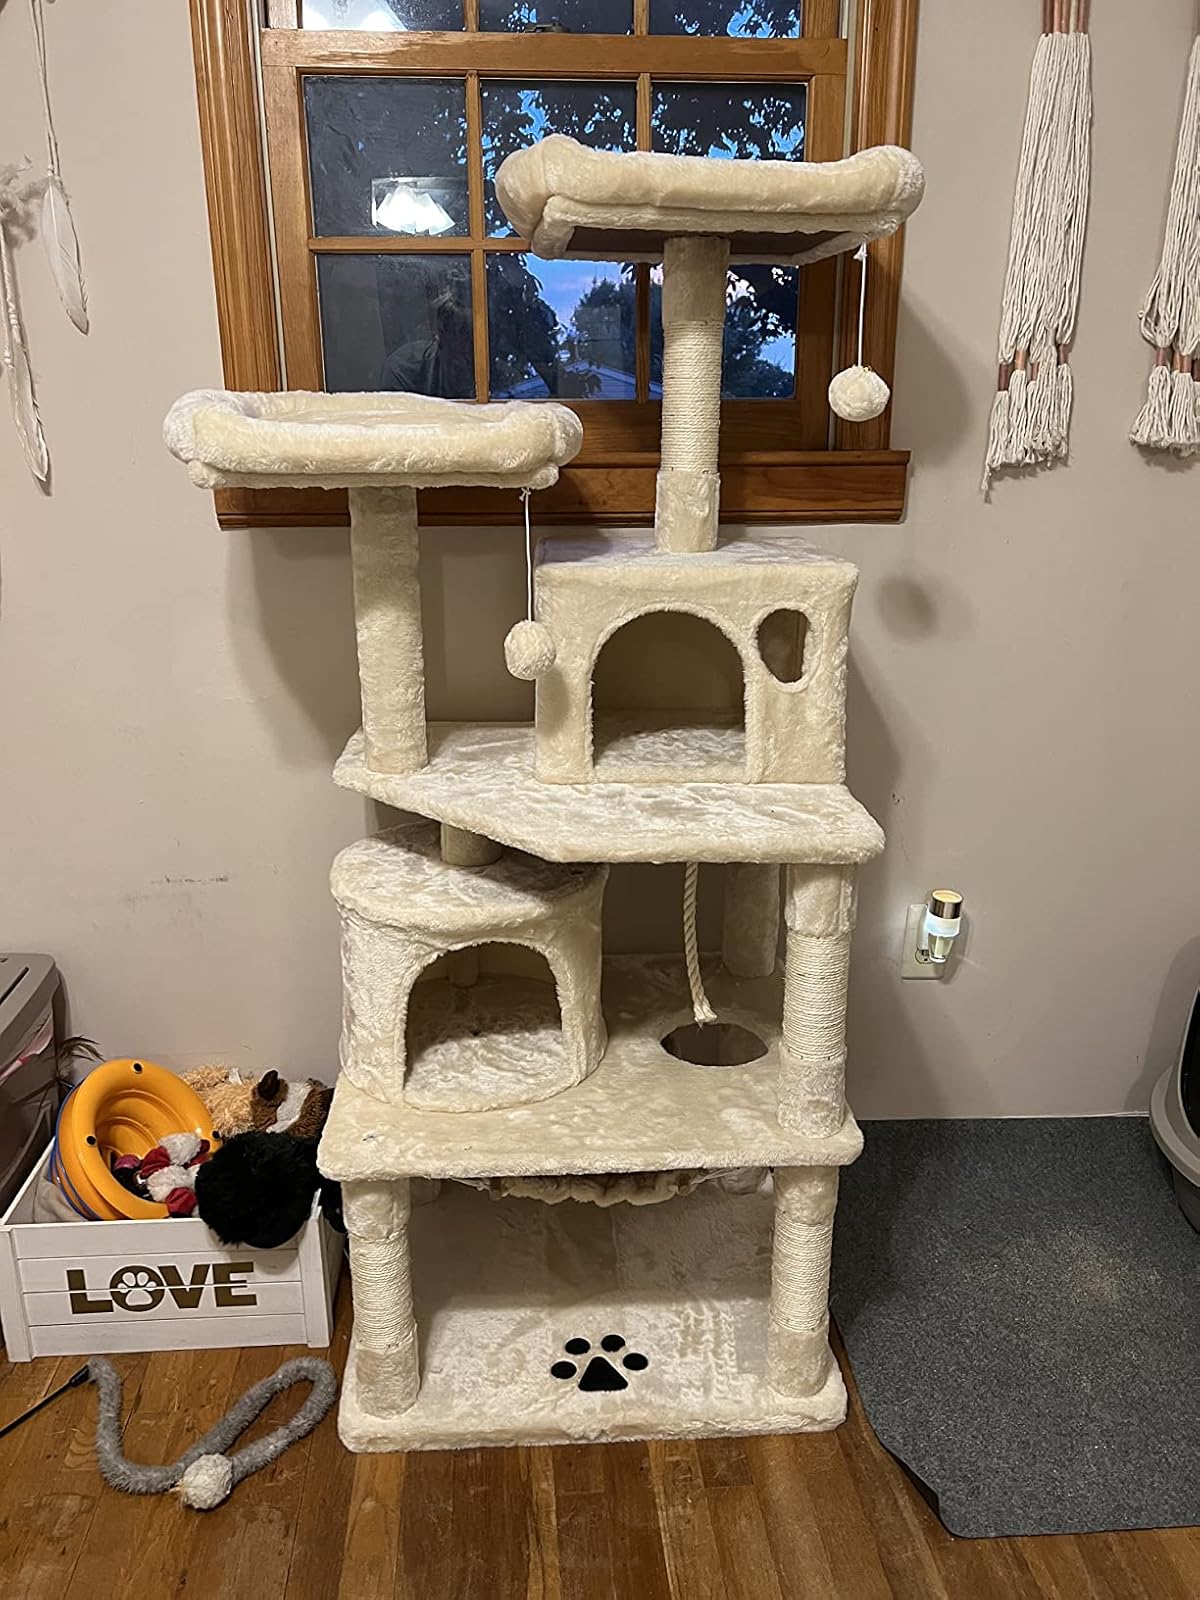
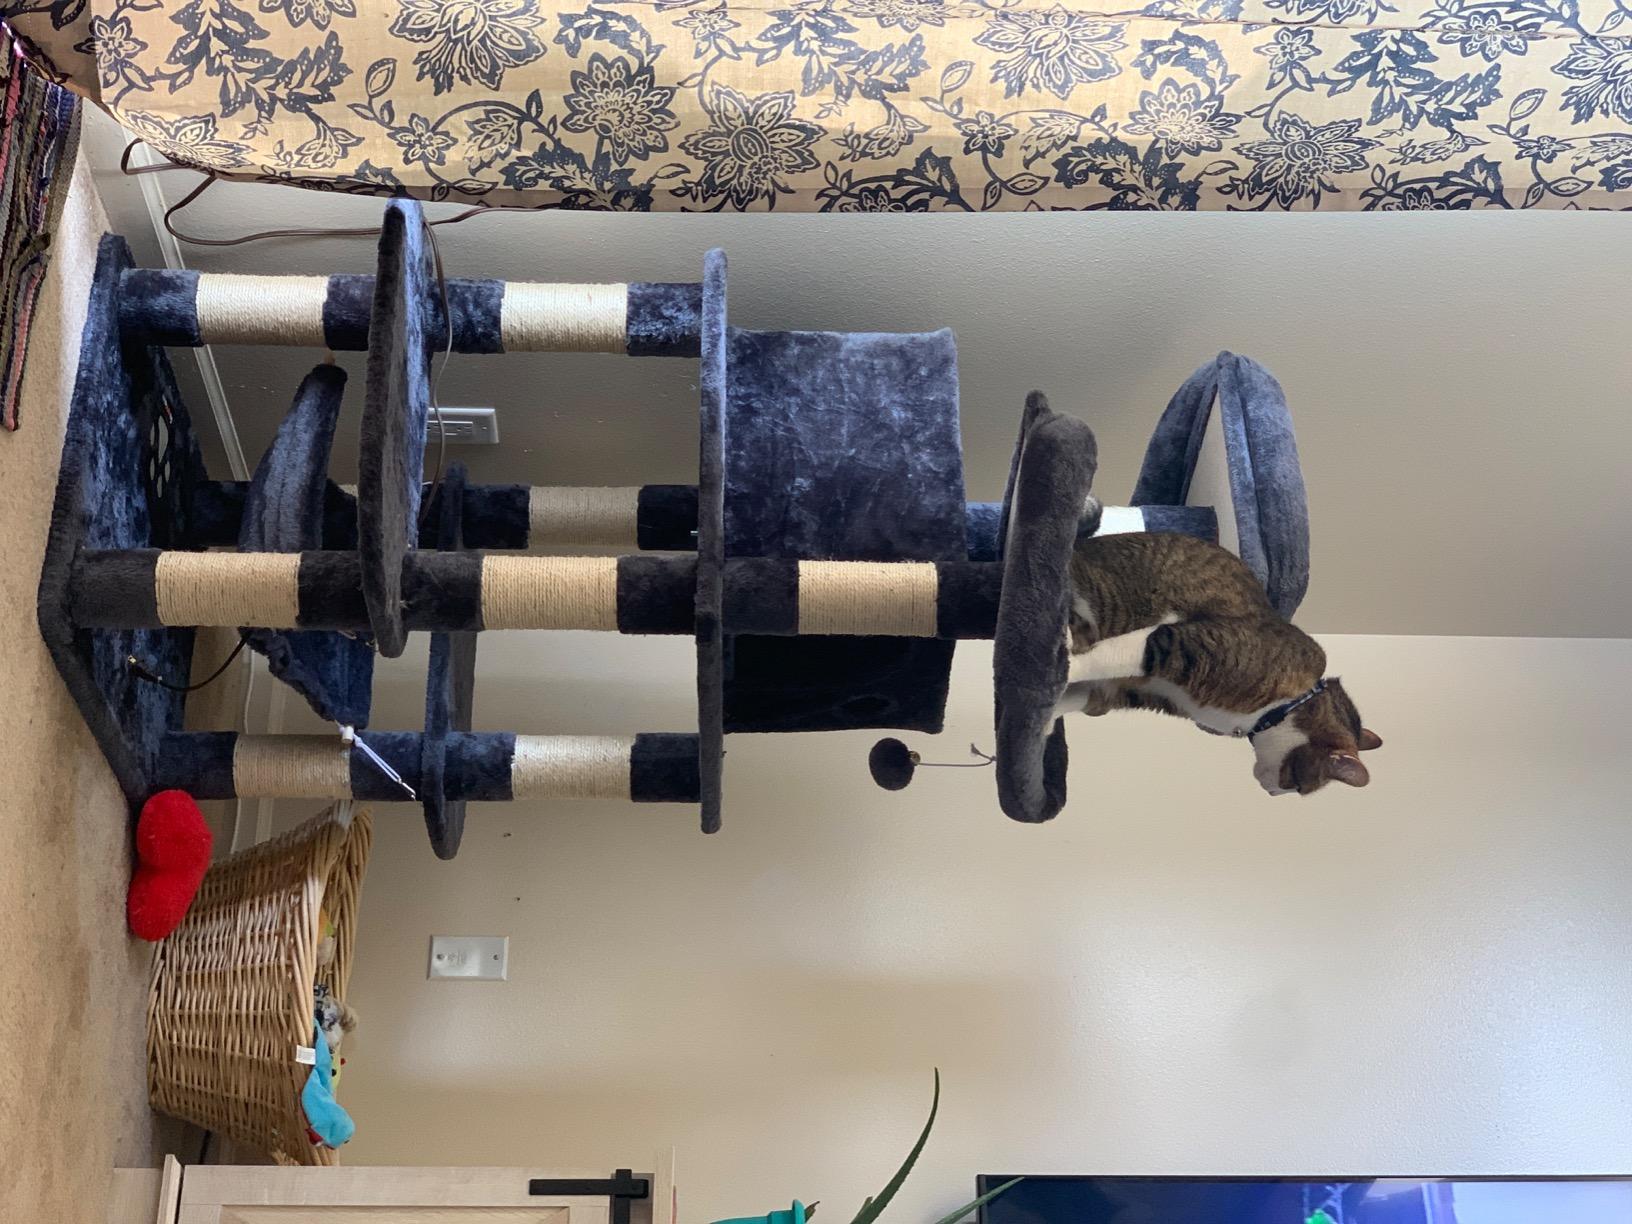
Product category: items_cat tree
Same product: no